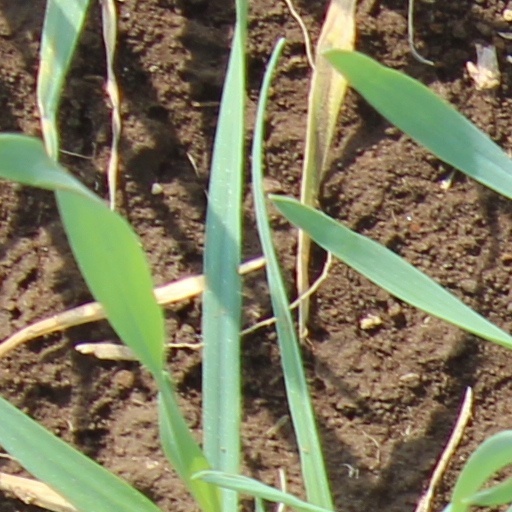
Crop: wheat